Curry County Courthouse

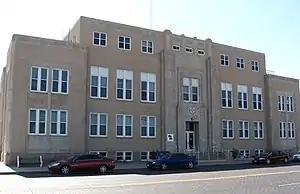

The Curry County Courthouse in Clovis, New Mexico is a three-and-a-half-story Art Deco-style courthouse which was built in 1936. It was listed on the National Register of Historic Places in 1987.